The Poughkeepsie Tapes

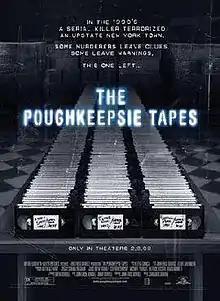
Theatrical release poster

The Poughkeepsie Tapes is a 2007 American pseudo-documentary horror film written, directed, and edited by John Erick Dowdle from a story he co-wrote with his brother Drew Dowdle. It revolves around a serial killer's murders in Poughkeepsie, New York, told through interviews and footage from a cache of the killer's snuff films.